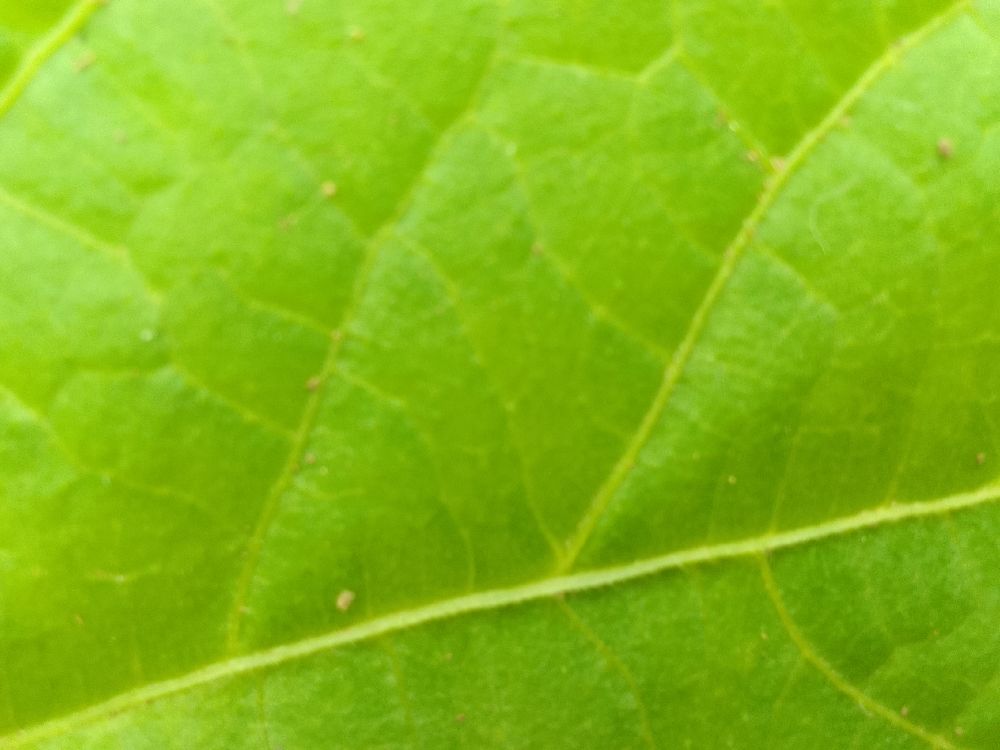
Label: healthy